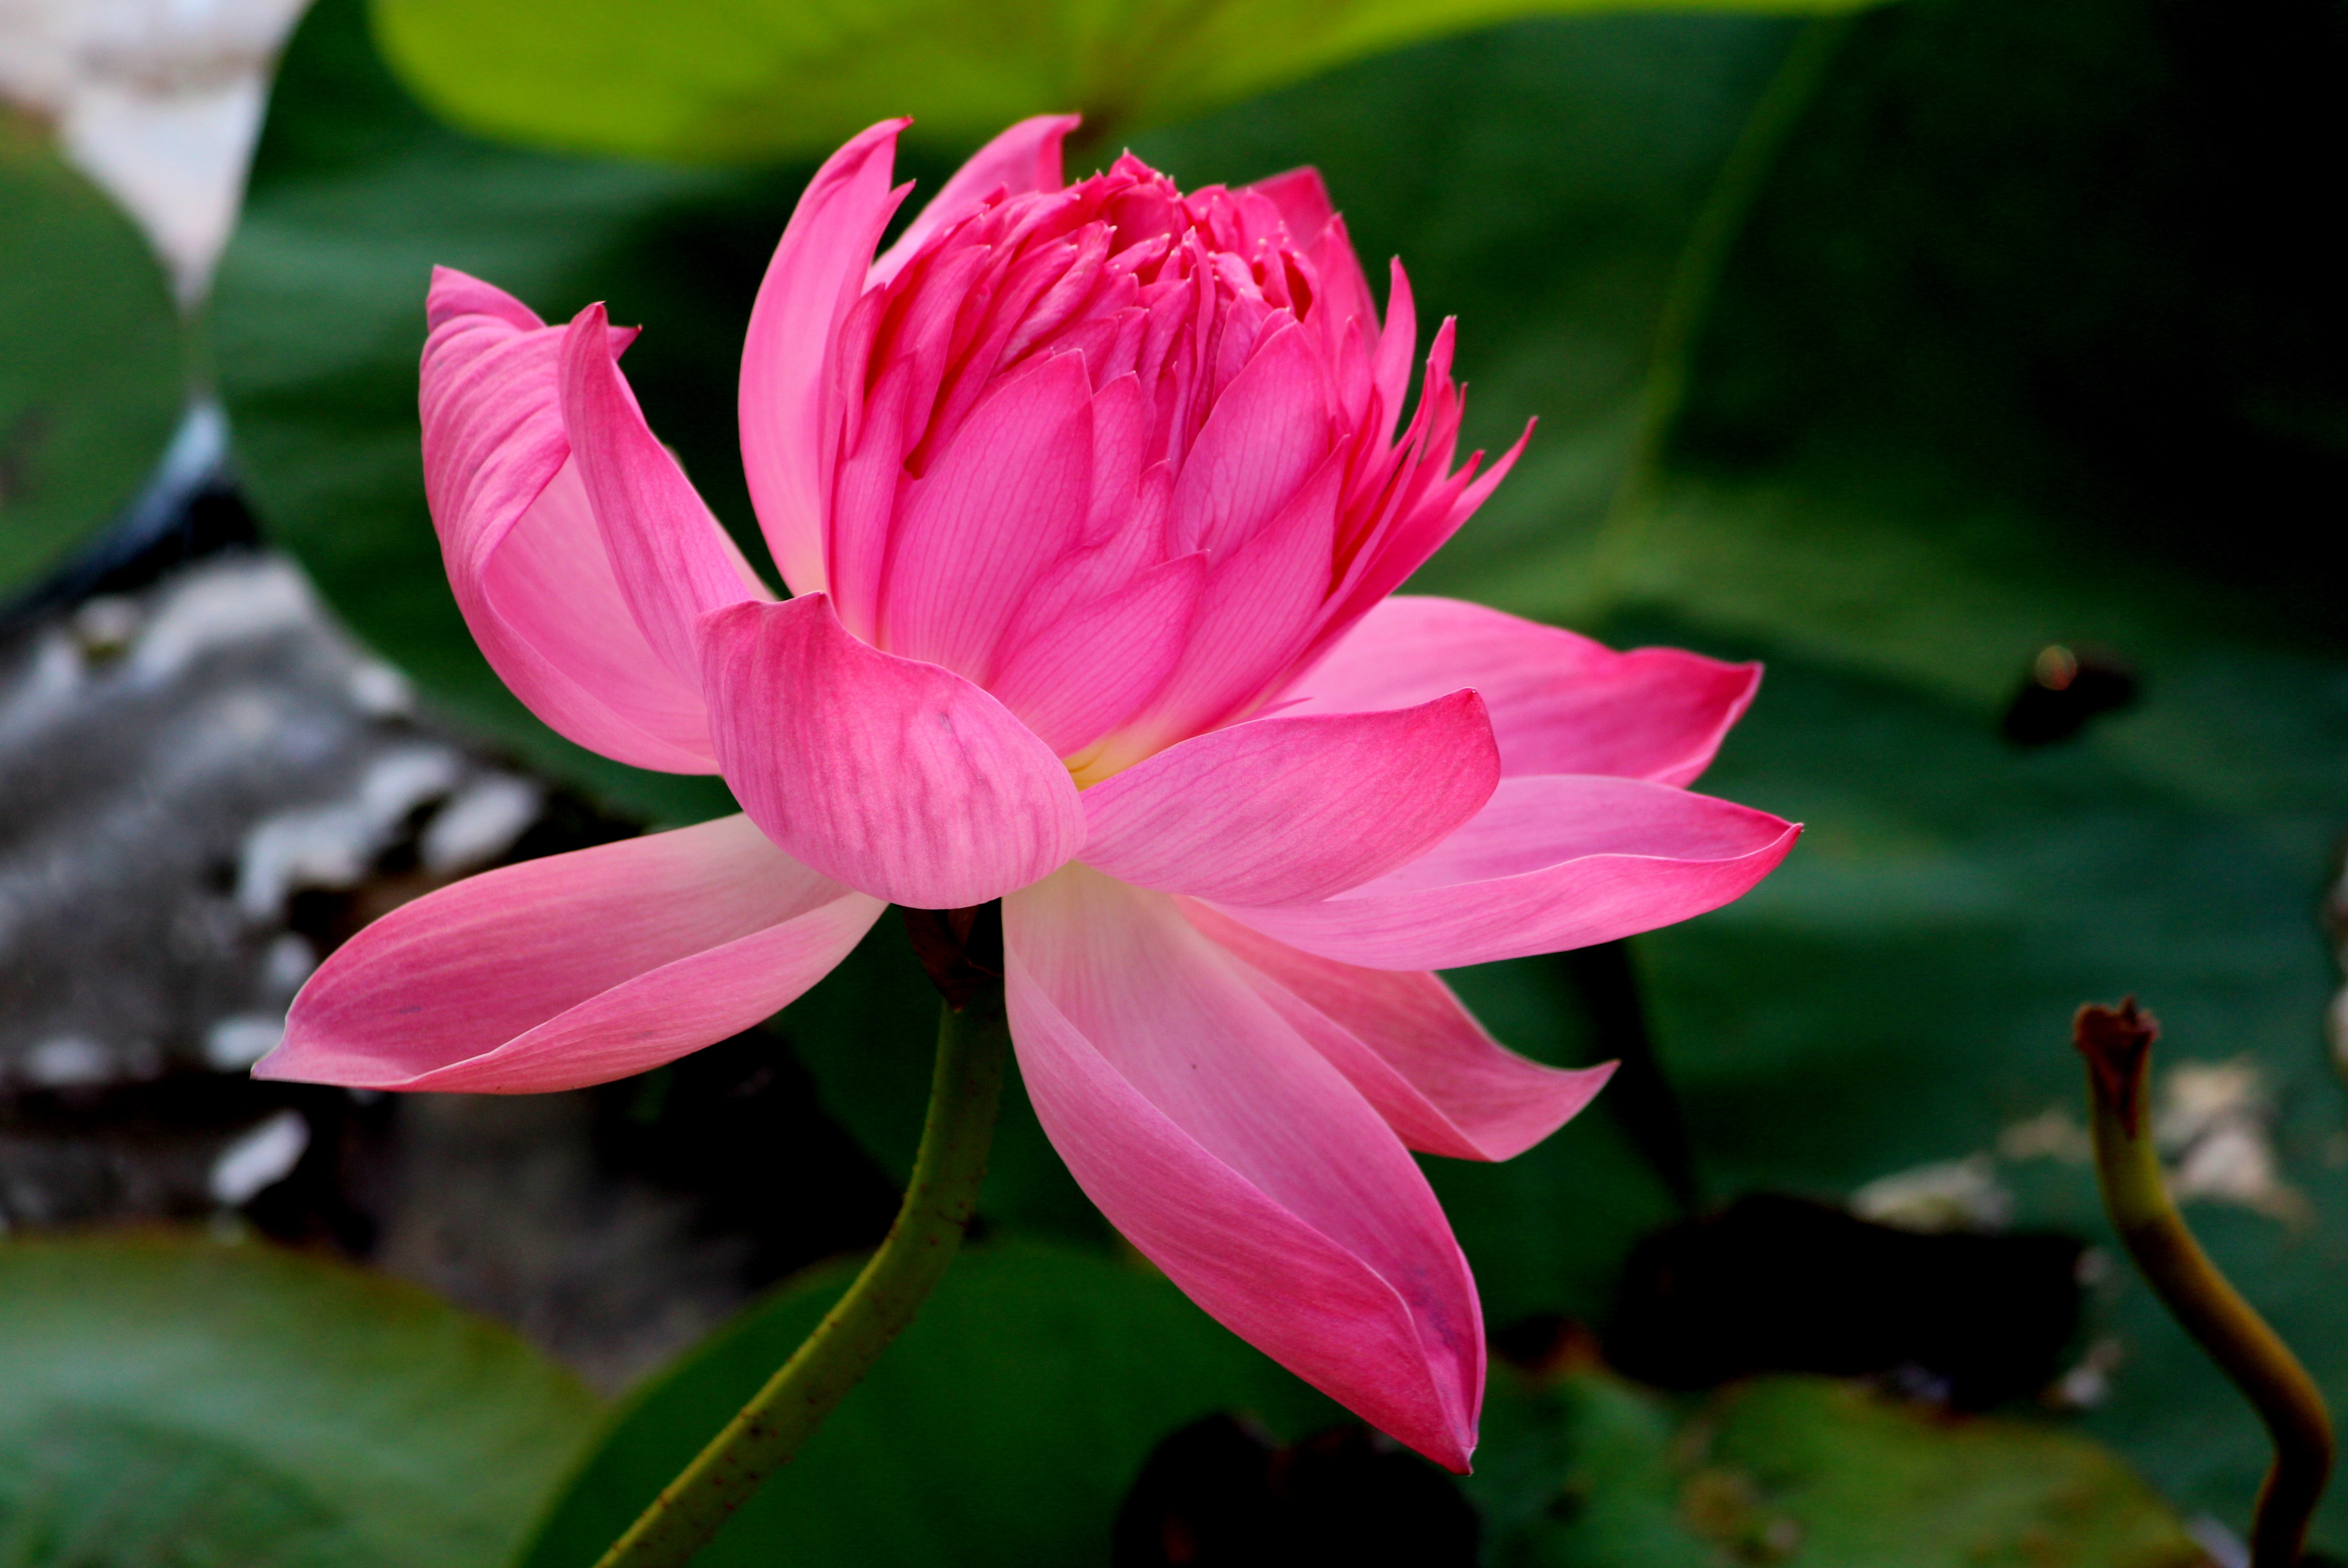
blossom, plant, flower, petal, botany, pink, sacred lotus, aquatic plant, flora, lotus, india, macro photography, flowering plant, land plant, lotus family, proteales